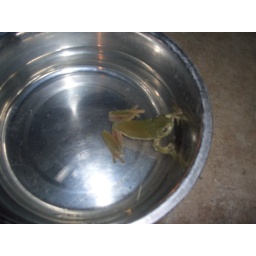
Frog swimming in dogs water bowl